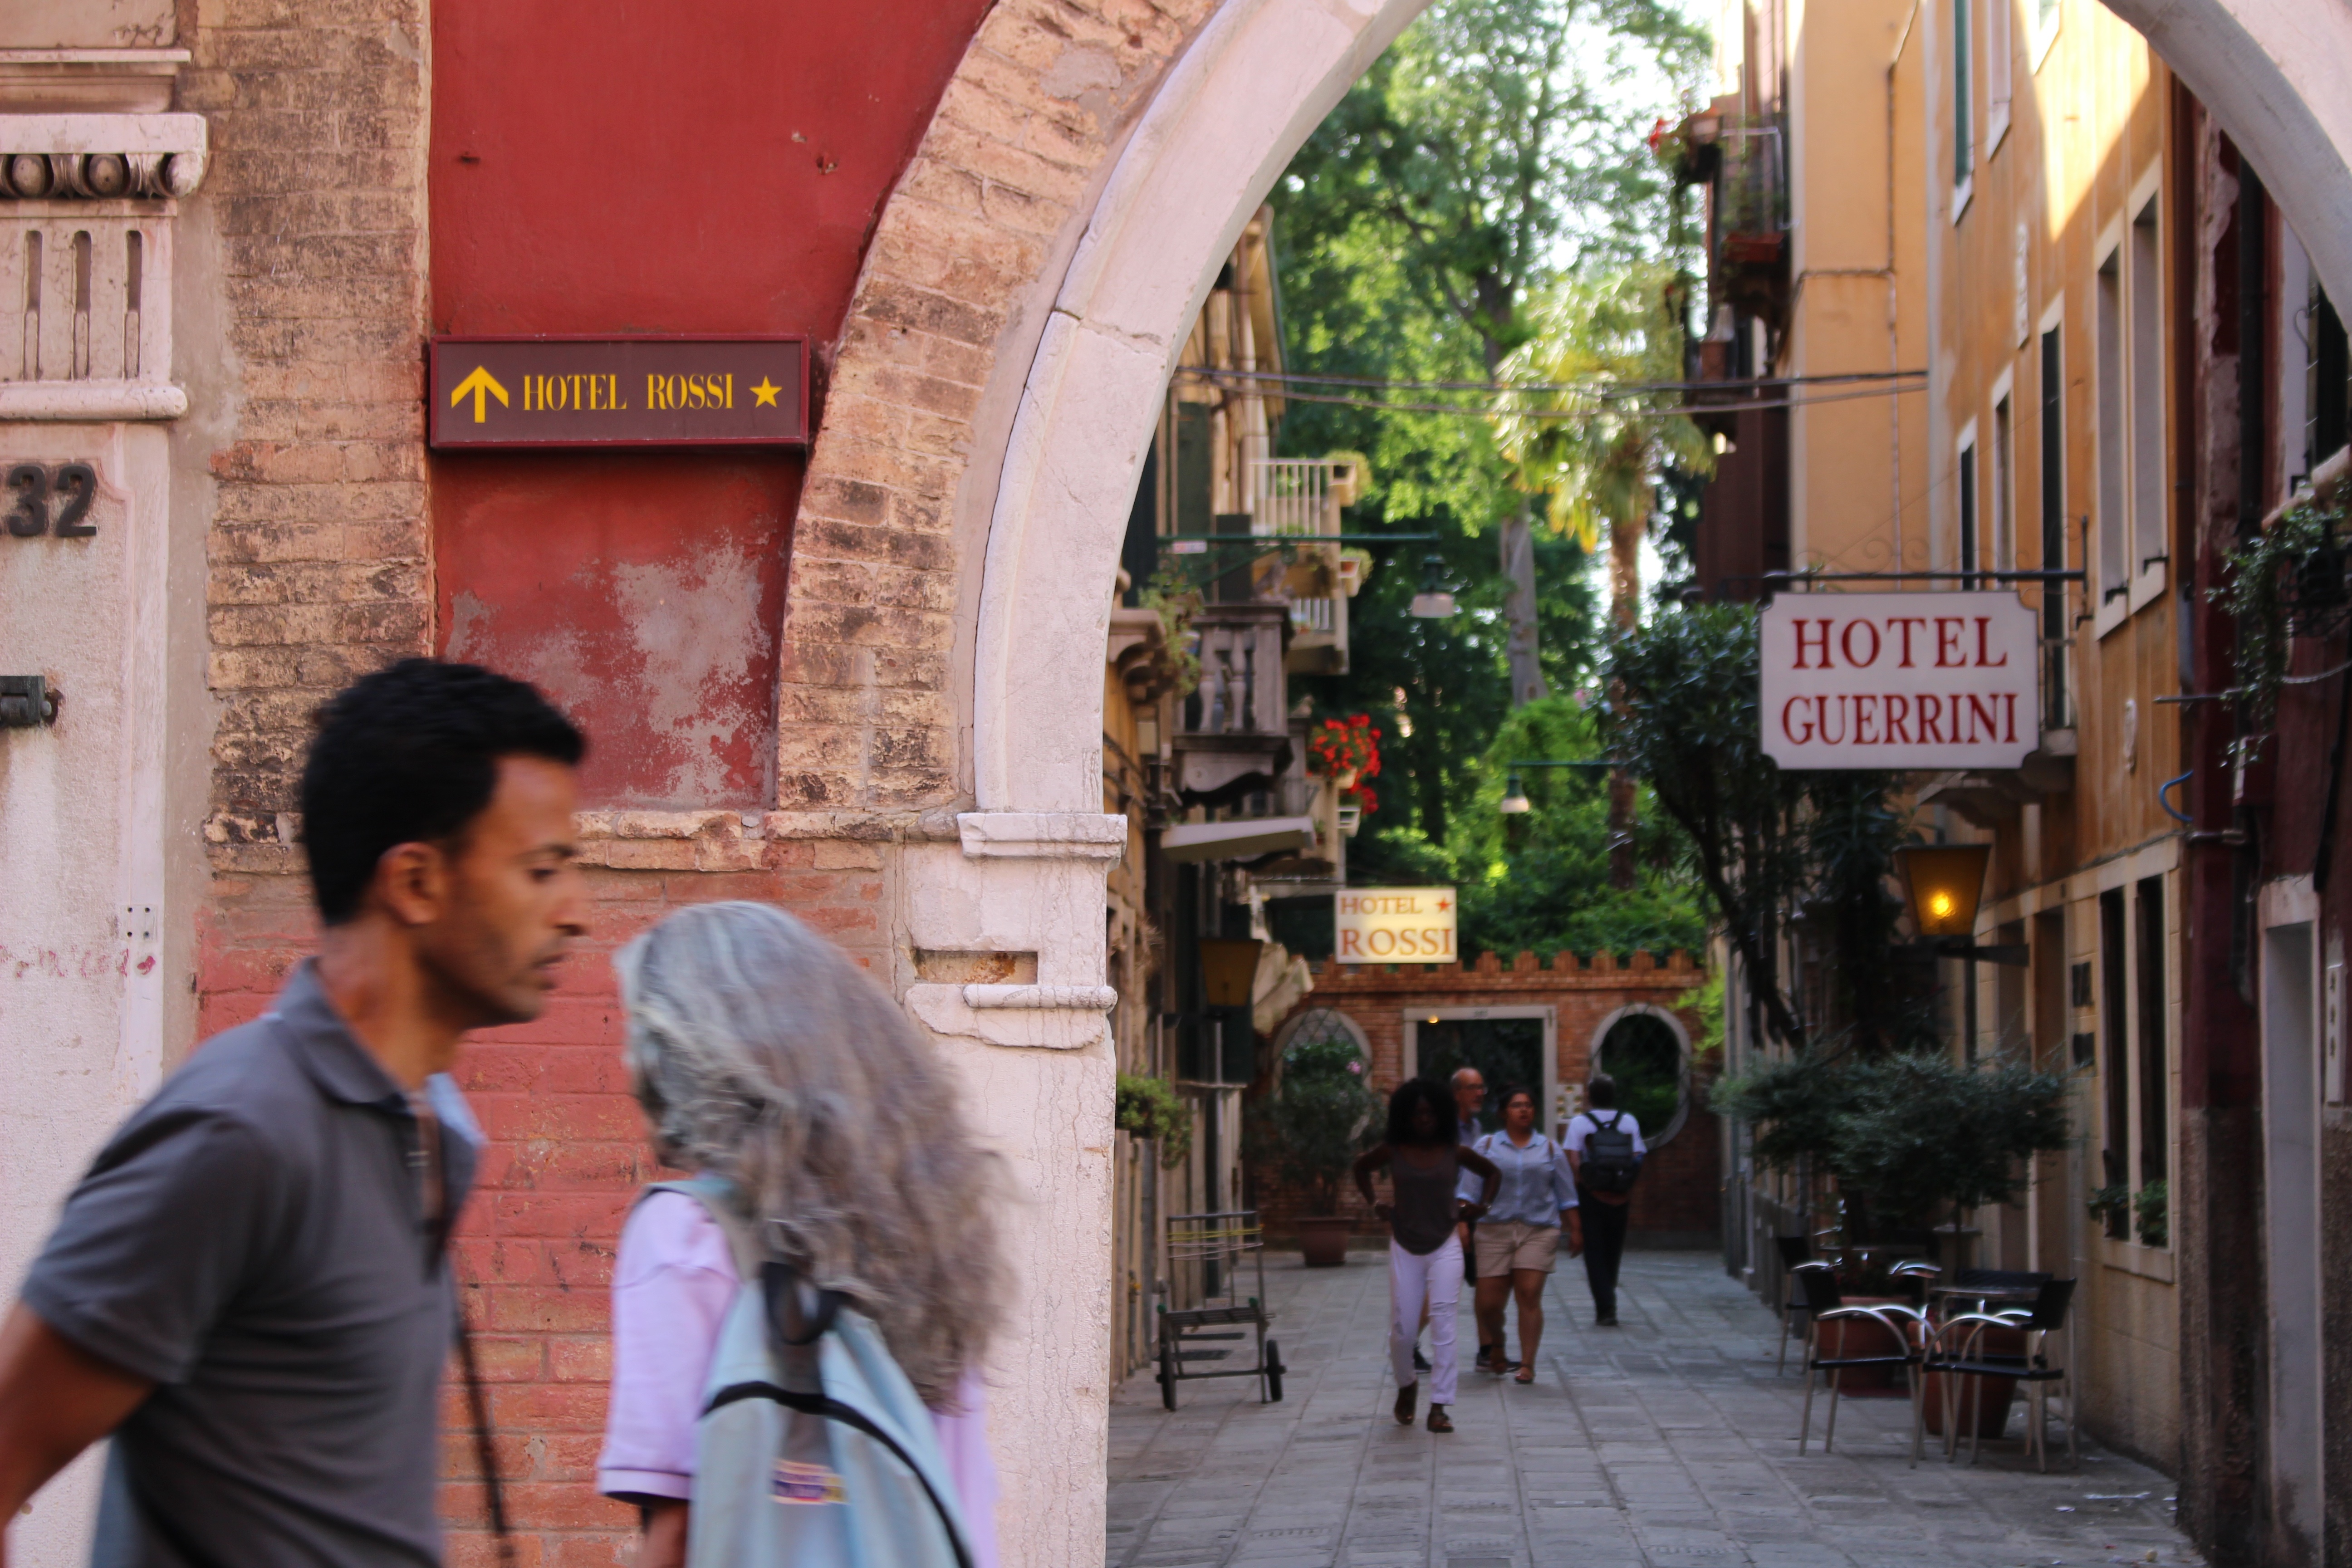
pedestrian, road, street, town, tourism